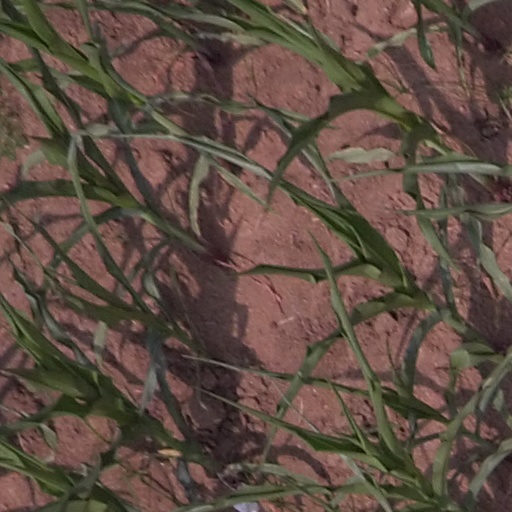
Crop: maize; corn